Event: Typhoon Ruby
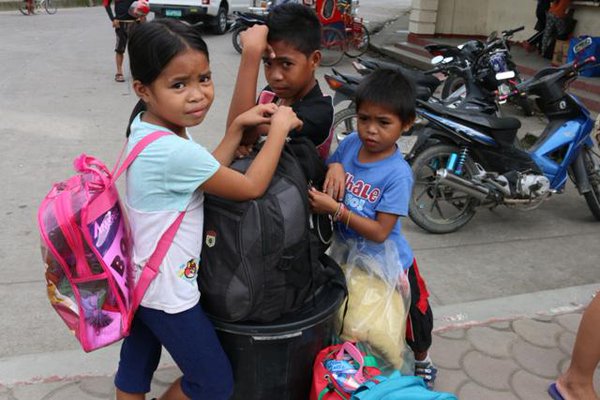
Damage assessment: no_damage